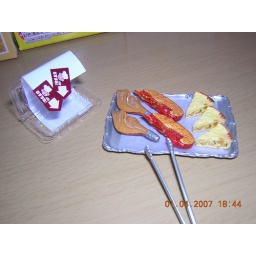
my frist food in rement that wasn't a sweet.How cute it even came with a plastic take out box